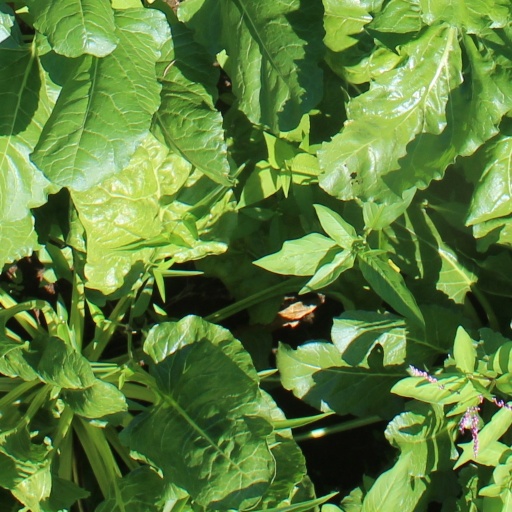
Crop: sugar beet